Neighborhoods of Richmond, Virginia

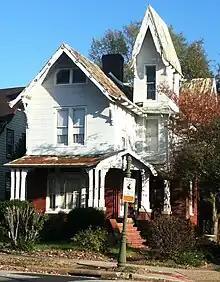
House in Chestnut Hill-Plateau historic district of North Side's Highland Park

Richmond's North Side is home to many diverse neighborhoods, including Barton Heights, Bellevue, Chestnut Hill-Plateau, Ginter Park, Rosedale, Washington Park, Hermitage Rd, Highland Park, Sherwood Park, etc. These neighborhoods are made up of houses with a variety of architectural styles, which include Arts and Crafts Bungalows, Victorian, Romanesque Revival, and Queen Anne houses among other styles. The city's North Side includes the campuses of Virginia Union University and Union Presbyterian Seminary, as well as regional attractions such as the Lewis Ginter Botanical Garden, Bryan Park, Richmond Raceway, and the Richmond Staples Mill Road Amtrak train station.